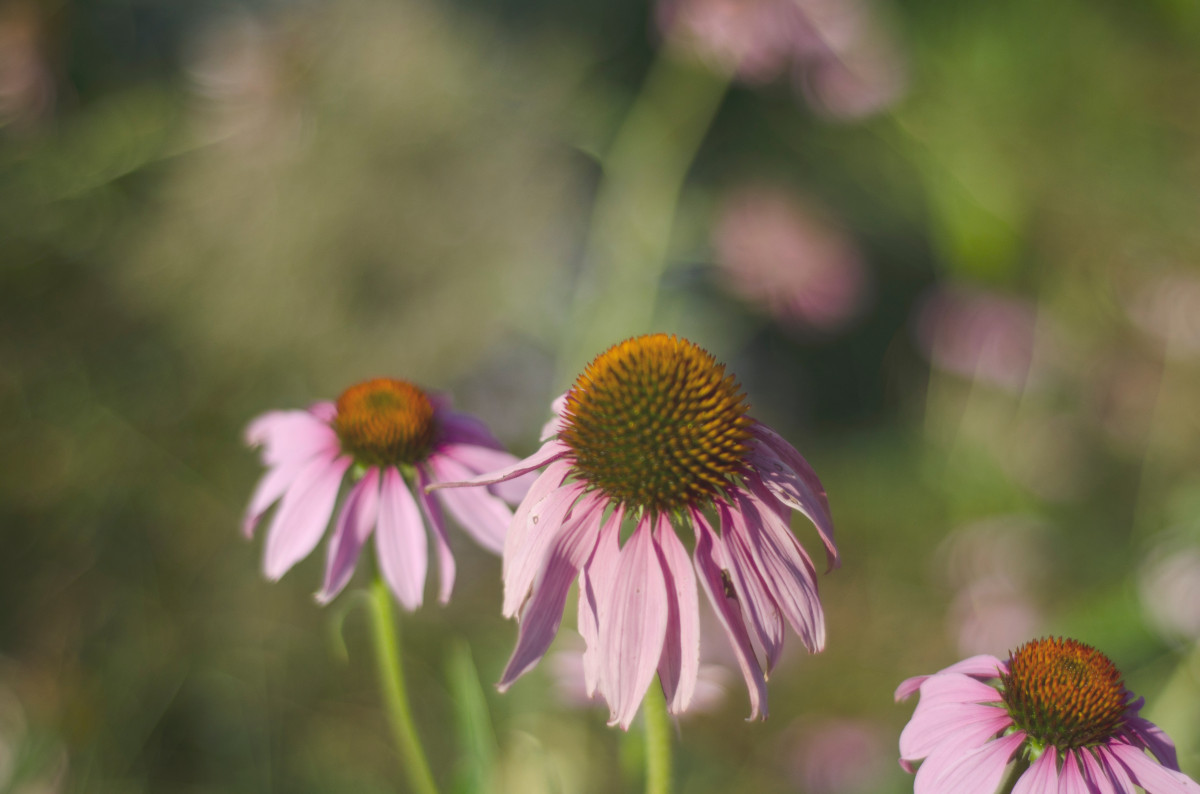
Tags: meadow, prairie, flower, petal, botany, flora, fauna, wildflower, close up, coneflower, nectar, macro photography, flowering plant, daisy family, annual plant, plant stem